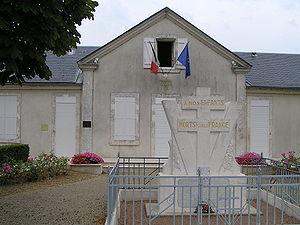
mairie d'Oradour d'Aigre
Oradour est une commune du Sud-Ouest de la France, située dans le département de la Charente.